Deitingen railway station

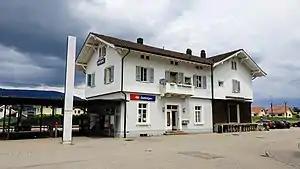
The station building in 2018

Deitingen railway station is a railway station in the municipality of Deitingen, in the Swiss canton of Solothurn. It is an intermediate stop on the standard gauge Jura Foot line and is served by local trains only.